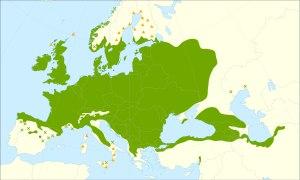
Le frêne commun ou frêne élevé est un grand arbre commun des forêts d'Europe à bois clair dur et élastique de la famille des Oléacées.